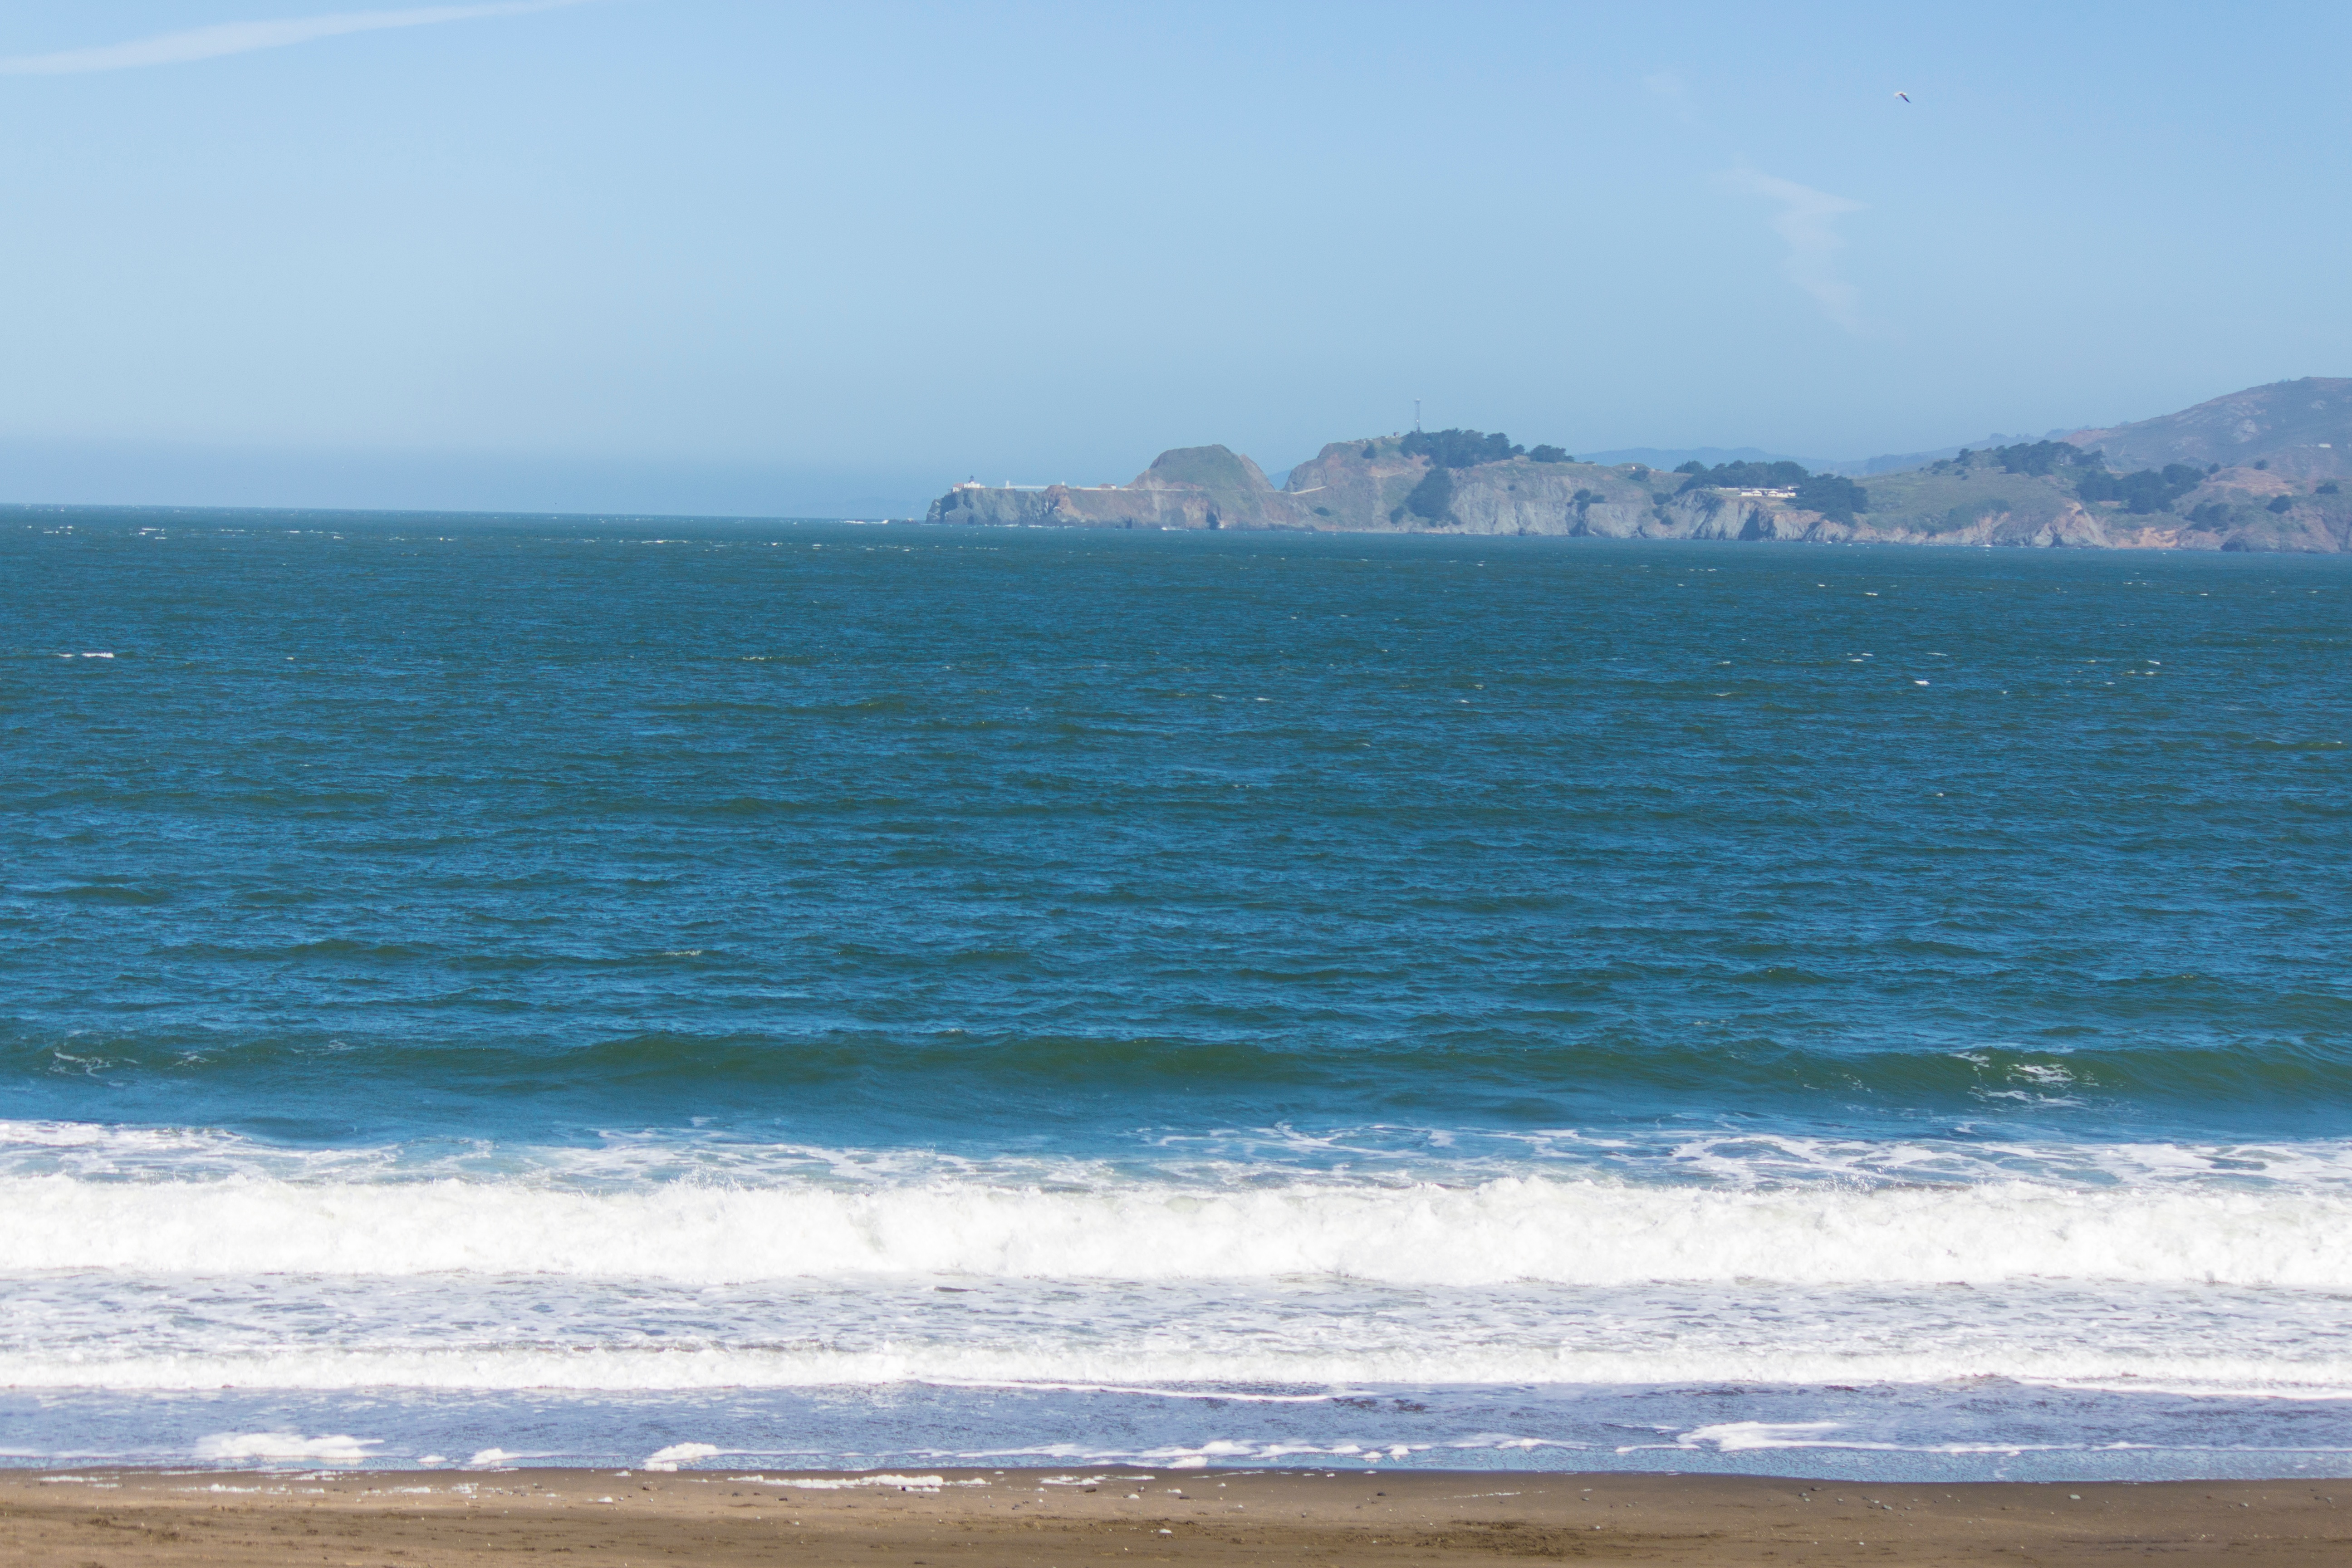
beach, sea, coast, sand, ocean, horizon, shore, wave, vacation, bay, body of water, cape, wind wave